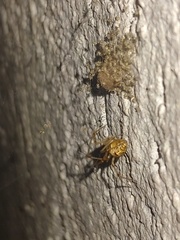
Species: Parasteatoda_tepidariorum